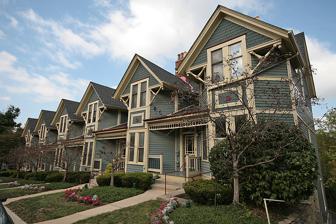
Building: Stephen Decker Rowhouse
Country: United States of America
Year built: 1889
Historic house in Ohio, United States United States historic place Stephen Decker Rowhouse U.S. National Register of Historic Places Street view of the rowhouse Show map of Ohio Show map of the United States Location 531-541 Tusculum Ave., Cincinnati , Ohio Coordinates 39°6′56″N 84°26′0″W / 39.11556°N 84.43333°W / 39.11556; -84.43333 Area Less than 1 acre (0.40 ha) Built 1889 Architectural style Late Victorian MPS Columbia-Tusculum MRA NRHP reference No. 79002693 Added to NRHP August 24, 1979 The Stephen Decker Rowhouse is a historic multiple residence in the Columbia-Tusculum neighborhood of Cincinnati , Ohio , United States .  Built in 1889, it occupies land that was originally a portion of the wide vineyards of Nicholas Longworth .  In 1869, after his death, Longworth's estate was platted and sold to builders who constructed a residential neighborhood along Tusculum Avenue.  One of the most unusual buildings was the Decker rowhouse , which features multiple distinctive Victorian elements.  Chief among these is the ornamentation on the porch roofs: they include gabled rooflines and beveled corners supported by multiple spindles.  Connecting these porch roofs are low normal roofs, which primarily protect the recessed entrances to the houses.  Elsewhere, the houses feature double-hung windows, imbricated shingles on the gables, and arcades of Gothic Revival panelling, and numerous ornamental circles inscribed within squares.  Taken as a single building, the rowhouse measures two bays wide and eighteen bays long; it is of frame construction and two stories tall. Rated "outstanding" by an architectural survey in 1978, it is the only rowhouse of its type in Cincinnati, due to its well-preserved Victorian architecture. In 1979, the Stephen Decker Rowhouse was listed on the National Register of Historic Places because of its historically significant architecture, as had been recognized by the survey of the previous year.  It was one of seventeen Columbia-Tusculum properties included in a multiple property submission related to that survey; most of the properties were buildings, but the Columbia Baptist and Fulton-Presbyterian Cemeteries were also included. References